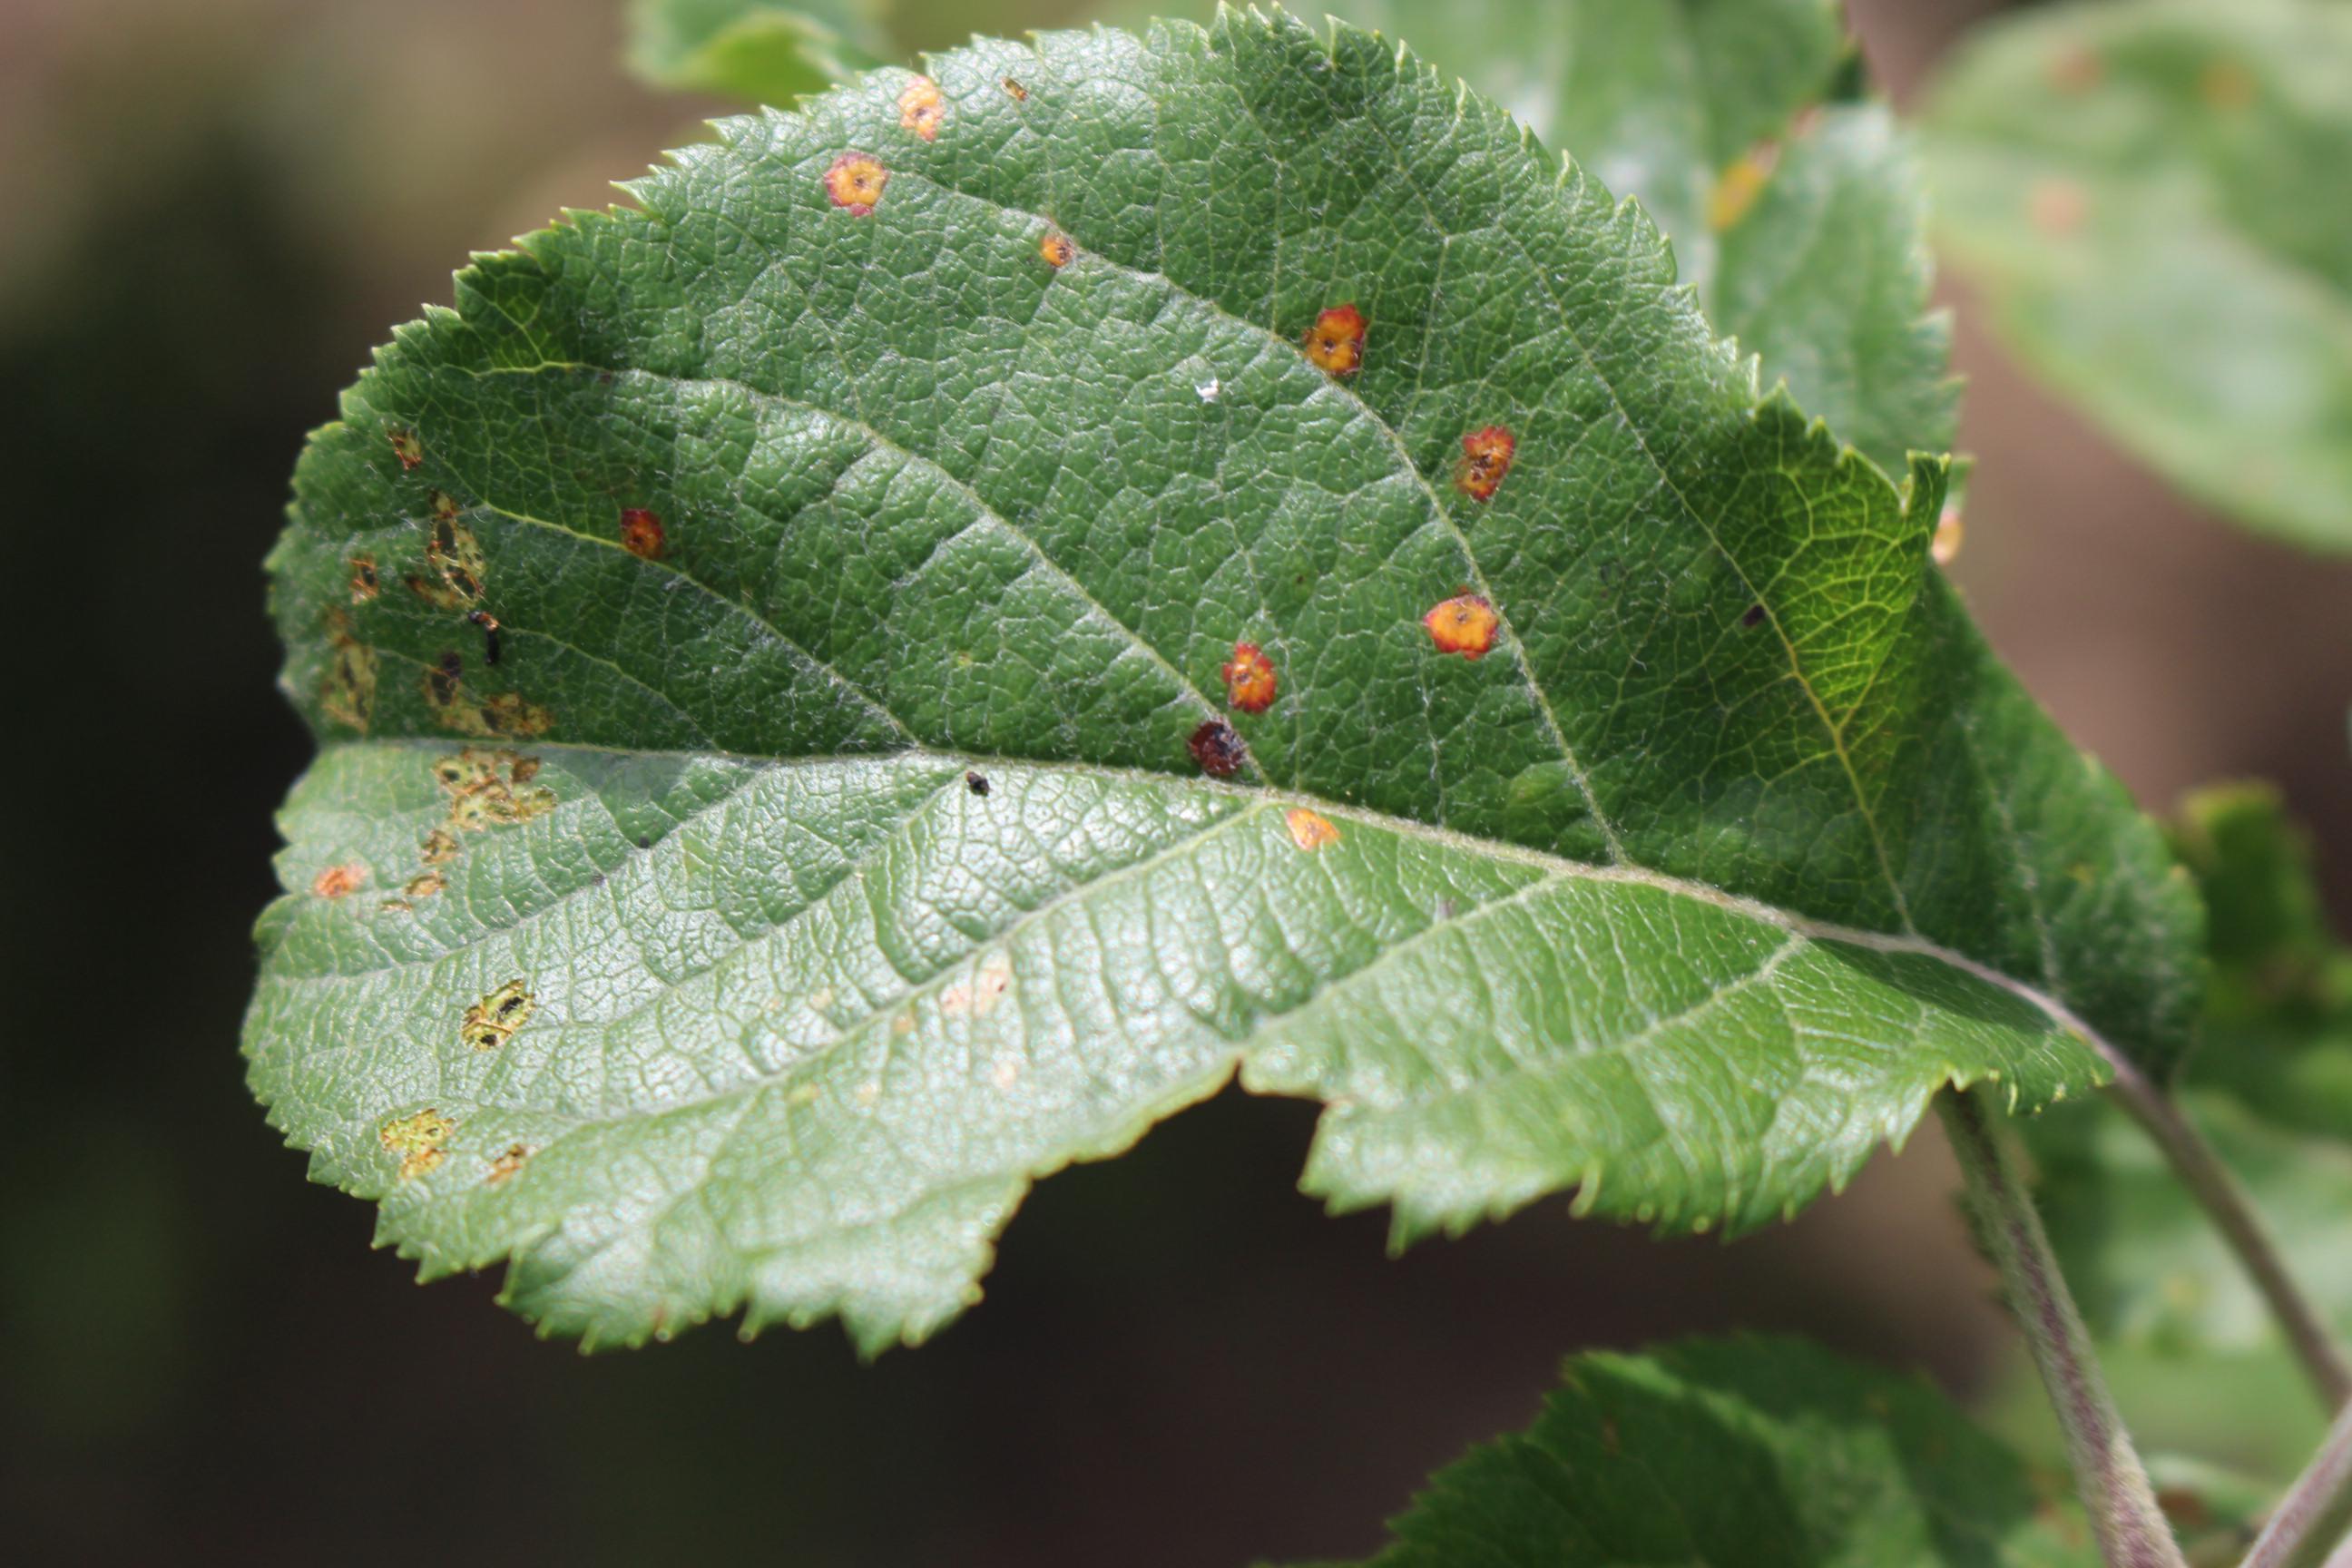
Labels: rust